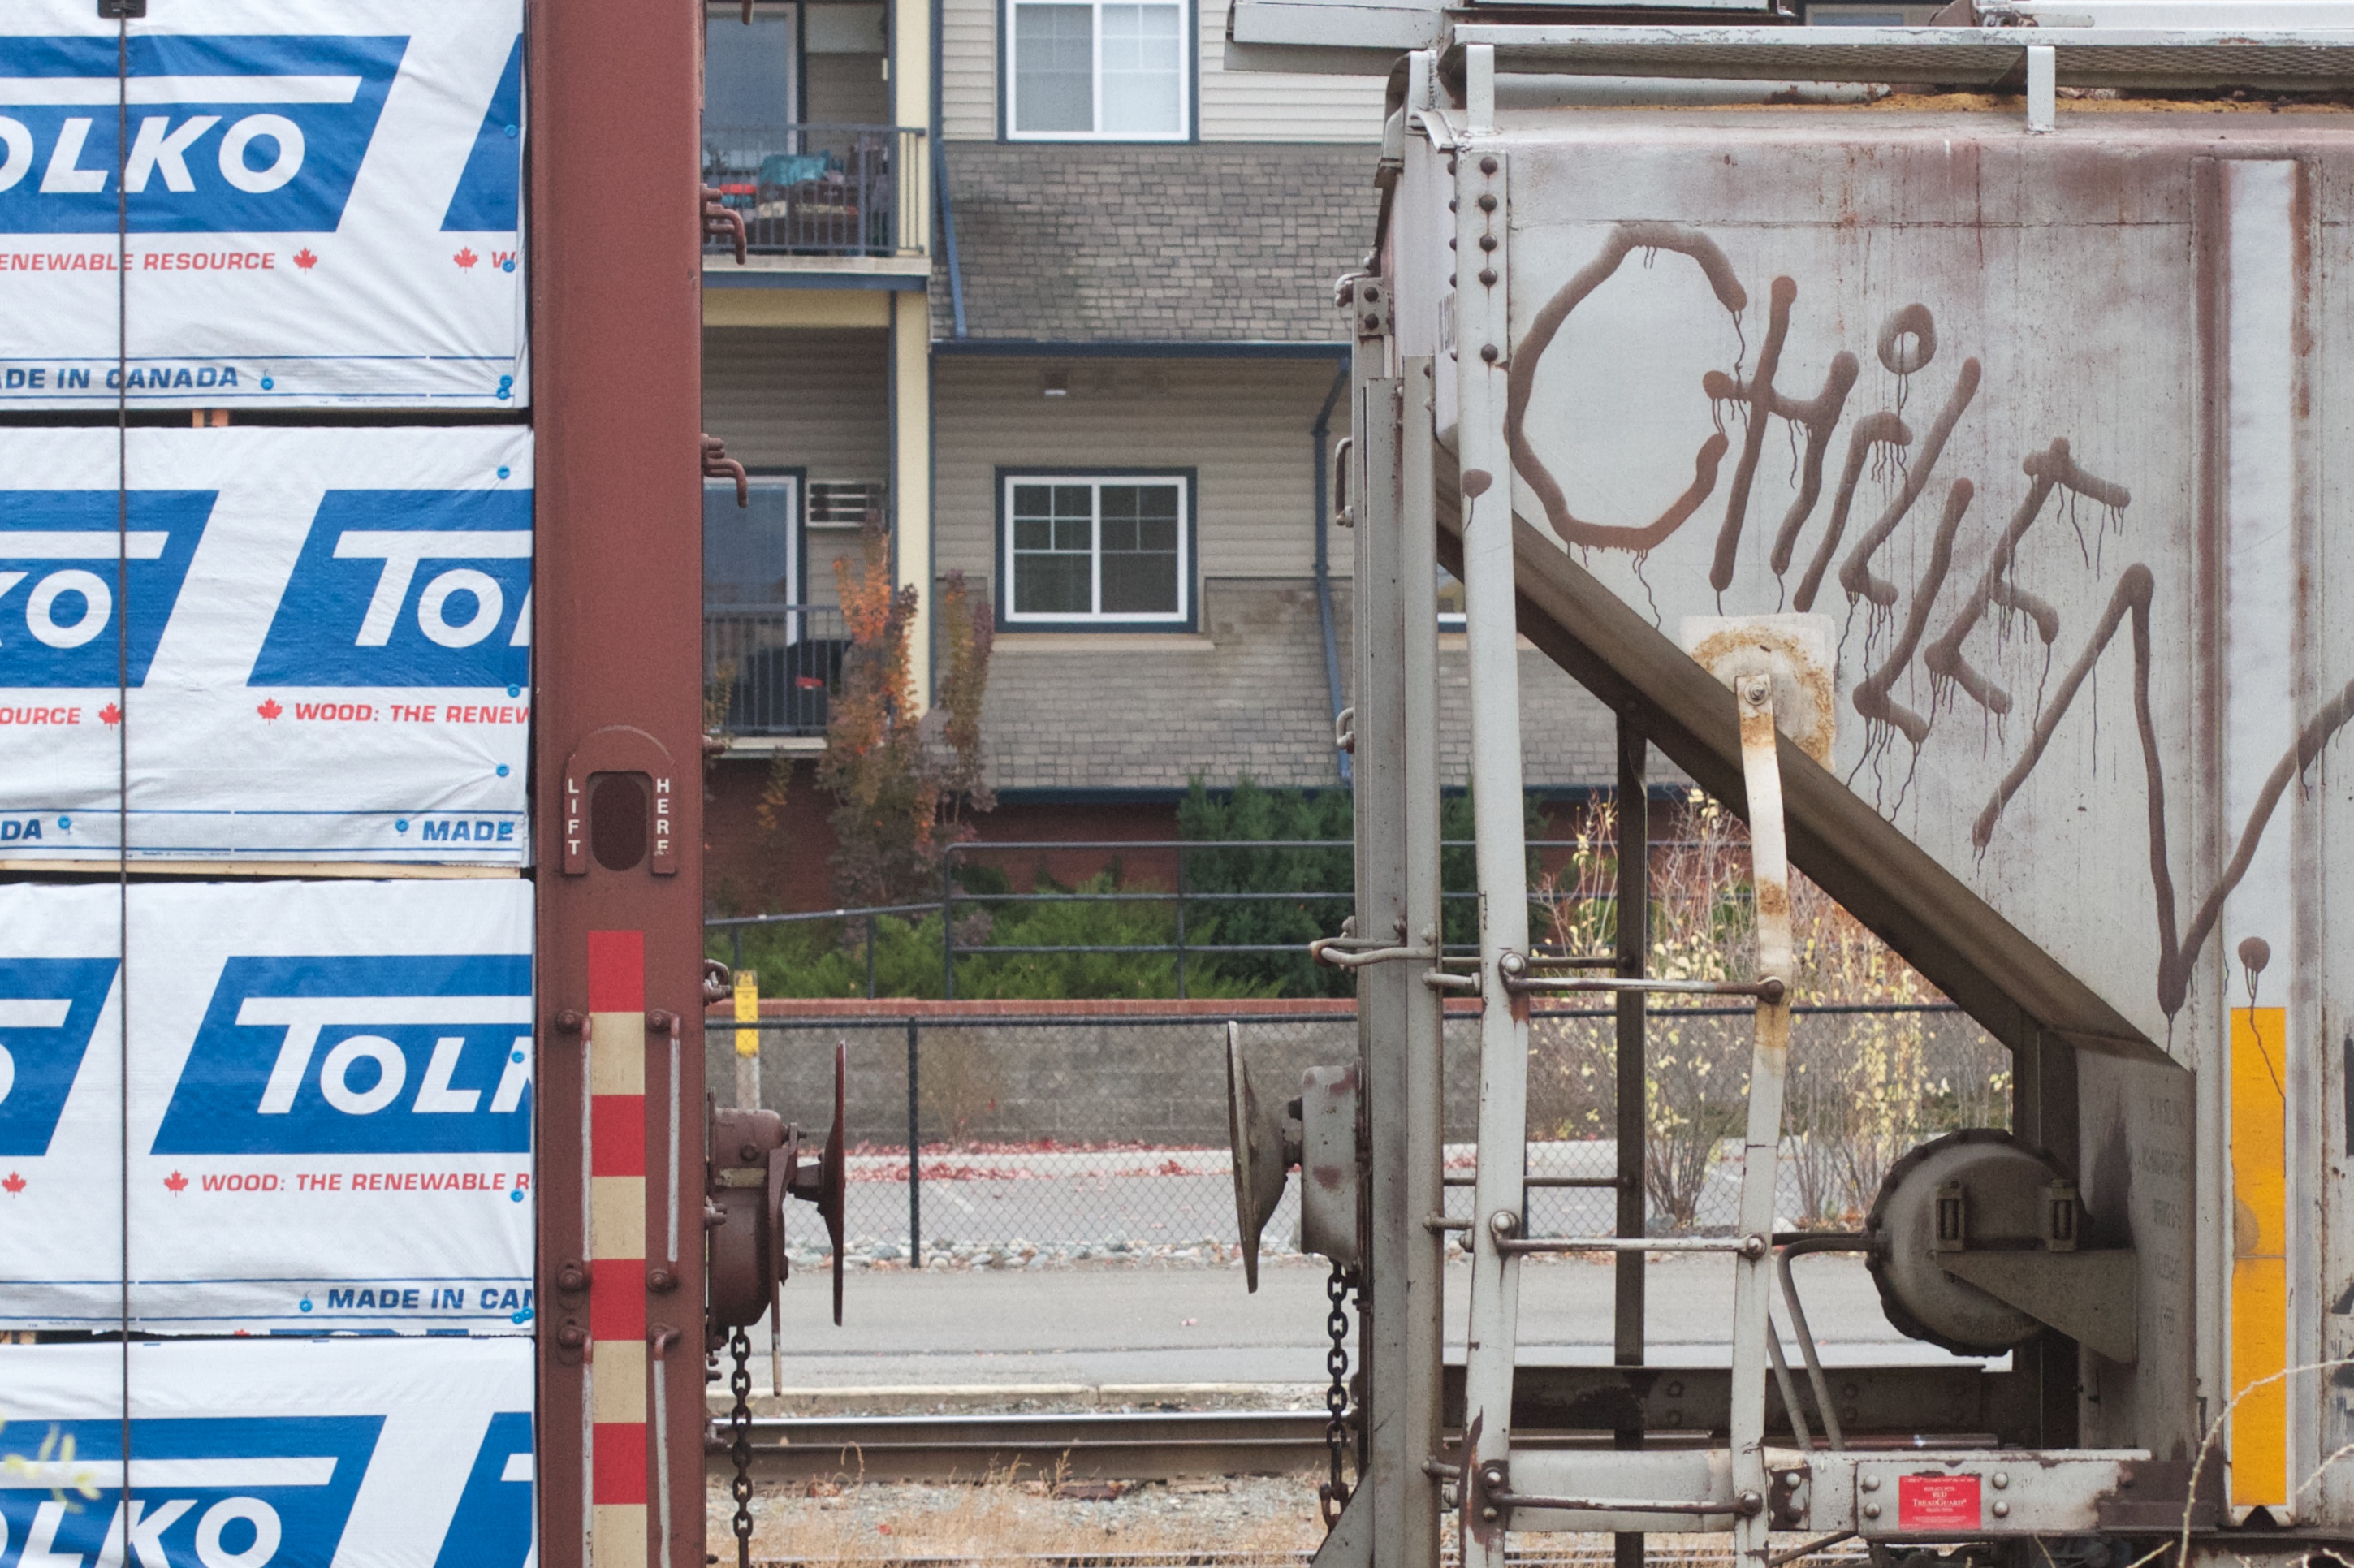
transport, vehicle, urban area